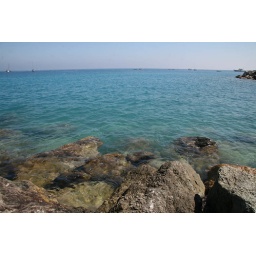
Being born and raised in New Jersey, I never knew ocean water could look like this.